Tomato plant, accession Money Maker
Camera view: tilt-top (135 deg); turntable rotation: 30 degrees
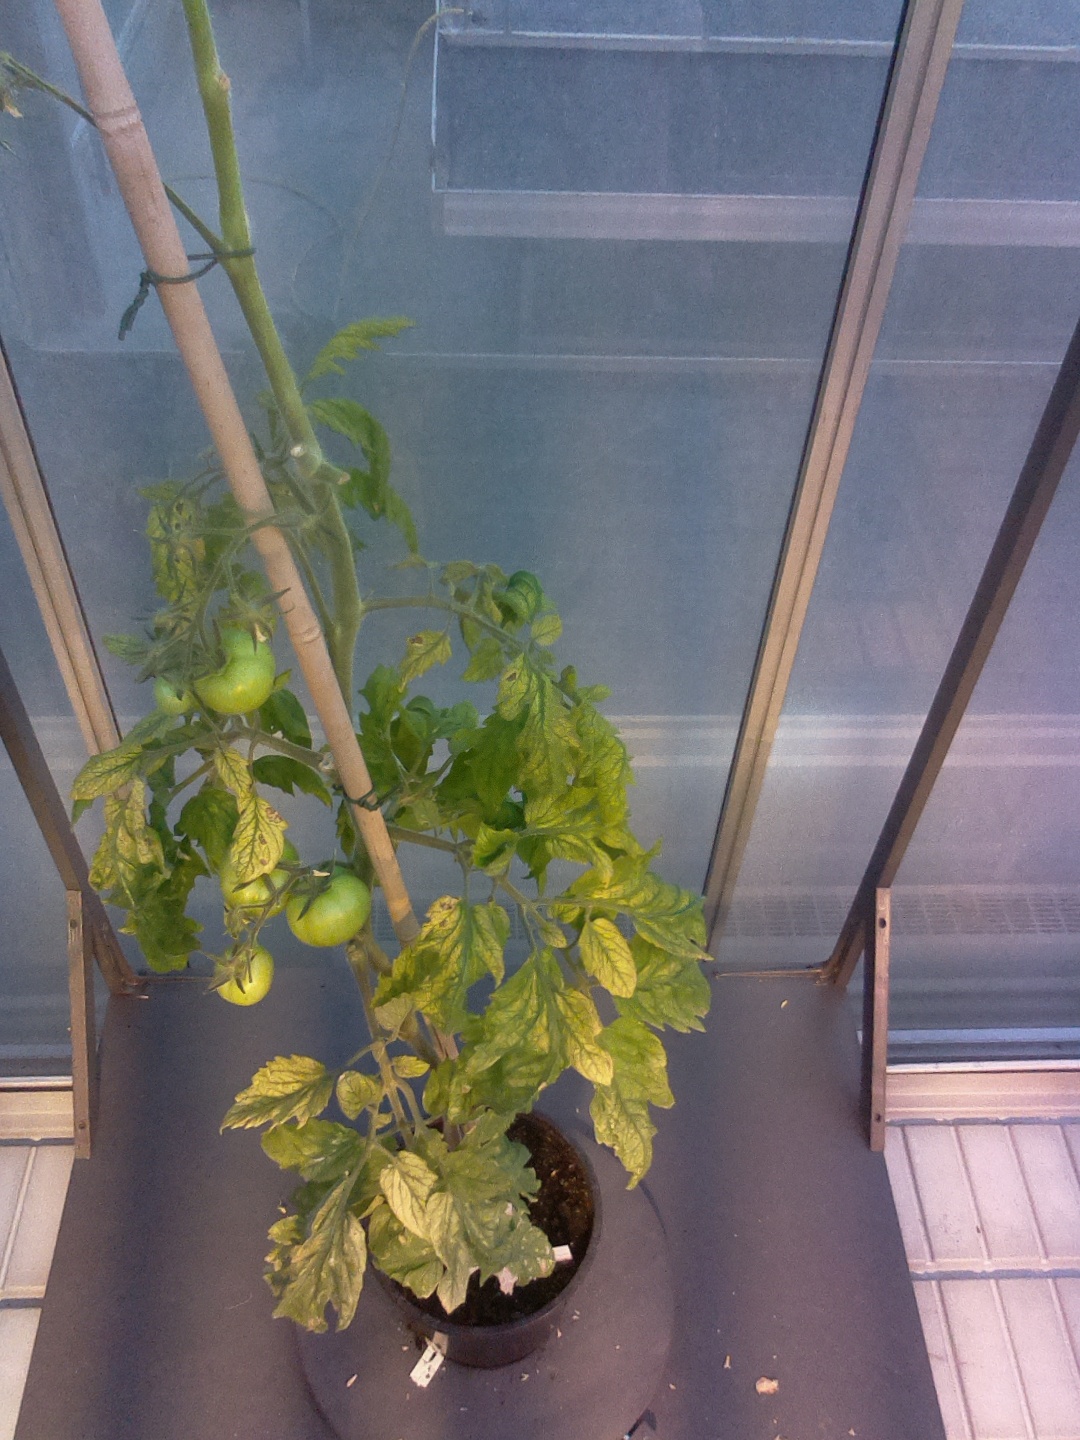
BBCH growth stage 79: 90% -100% of final fruit size